Queen Naija

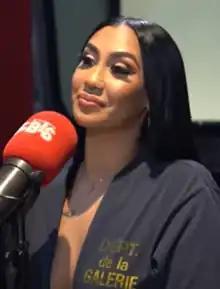
Queen Naija in 2022

On July 24, 2020, Queen Naija released "Pack Lite", the first single for her debut album. A video for the song was released on July 31. Queen released the single "Lie to Me" featuring Lil Durk on October 2. On October 5, Queen released a visual for the song. The song samples DeBarge's "A Dream". On October 30, Queen Naija released her debut album, "Missunderstood". The album is 18 tracks long and features artists such as Jacquees, Toosii, Mulatto, Pretty Vee, Russ, Lucky Daye, Kiana Ledé, and more. Three singles from the album were Certified Gold by the RIAA. The deluxe edition of the album titled "Missunderstood...Still" featuring J.I the Prince of N.Y and Ari Lennox was released on April 16, 2021. On October 28, 2021, "Missunderstood" was nominated at the 2021 American Music Awards. On October 17, 2021, on Queen's 26th birthday, she started the mini Butterfly Tour, her second tour, across 19 US cities, with special guest Tink.